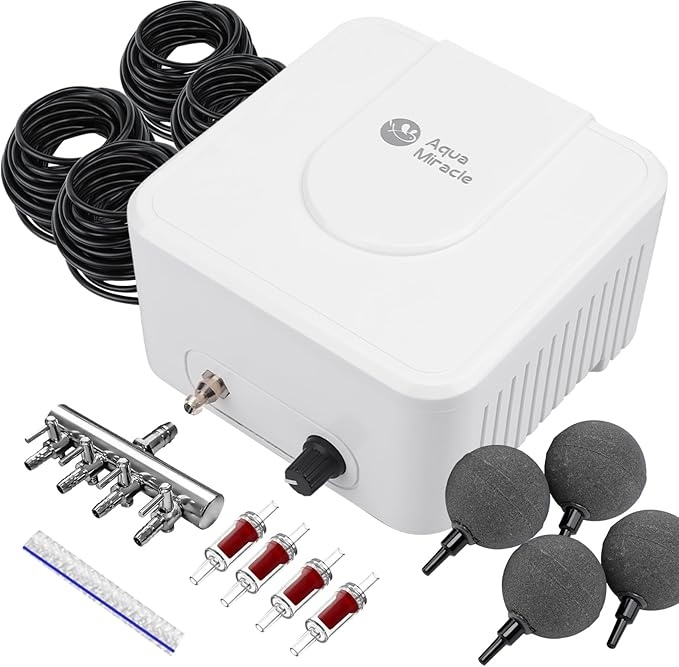
AquaMiracle All-in-One Koi Pond Aerator for Outdoor Ponds up to 3000 Gallons, Pond Air Pump Pond Aeration System with 4-Outlet Manifold Airline Tubing Air Stones Check Valves
About This ALL-IN-ONE - This pond aeration kit comes with everything you need for pond aeration. The package includes the necessary accessories – 1 x 4 way manifold, 4 rolls of 25ft vinyl airline tubing, 4 large air stones (diameter 2”), 4 x check valves. ENGERGY EFFICIENT - Power 12-Watt, flow rate 0.57CFM (254GPH), air pressure 3.63PSI (0.025Mpa). Ideal for ponds or water gardens up to 3000 Gallons. The air flow is adjustable with the dial at the side. SUPER SILENT - This koi pond aerator is extremely quiet with the magnet suspension technology, the straight airflow path, the double-layer housing and the vibration-relieving rubber feet. DURABLE FOR 24/7 - The sulfurized diaphragm is more durable; the chrome-plated air outlets are corrosion resistant. A MUST FOR YOUR POND - This pond air pump effectively oxygenates and circulates your ponds, helping biological processes and creating a stable environment for your fish and plants in the pond. DUAL-FUNCTIONAL - This pond air pump can not only work as a pond aerator, but also helps prevent ice formation in the cold winter months, ensuring your koi have a ventilation hole for breathing! Overview Brand : AquaMiracle Color : White Material : Plastic, Copper, Steel, Rubber Style : Modern Product Dimensions : 5"L x 5"W x 2.99"H Power Source : Corded Electric Item Weight : 1.98 Kilograms Maximum Flow Rate : 0.57 Cubic Feet Per Minute Maximum Lifting Height : 3 Inches Voltage : 120 Volts
Brand: AquaMiracle
Category: Home & Garden > Decor > Fountains & Ponds > Fountain & Pond Accessories